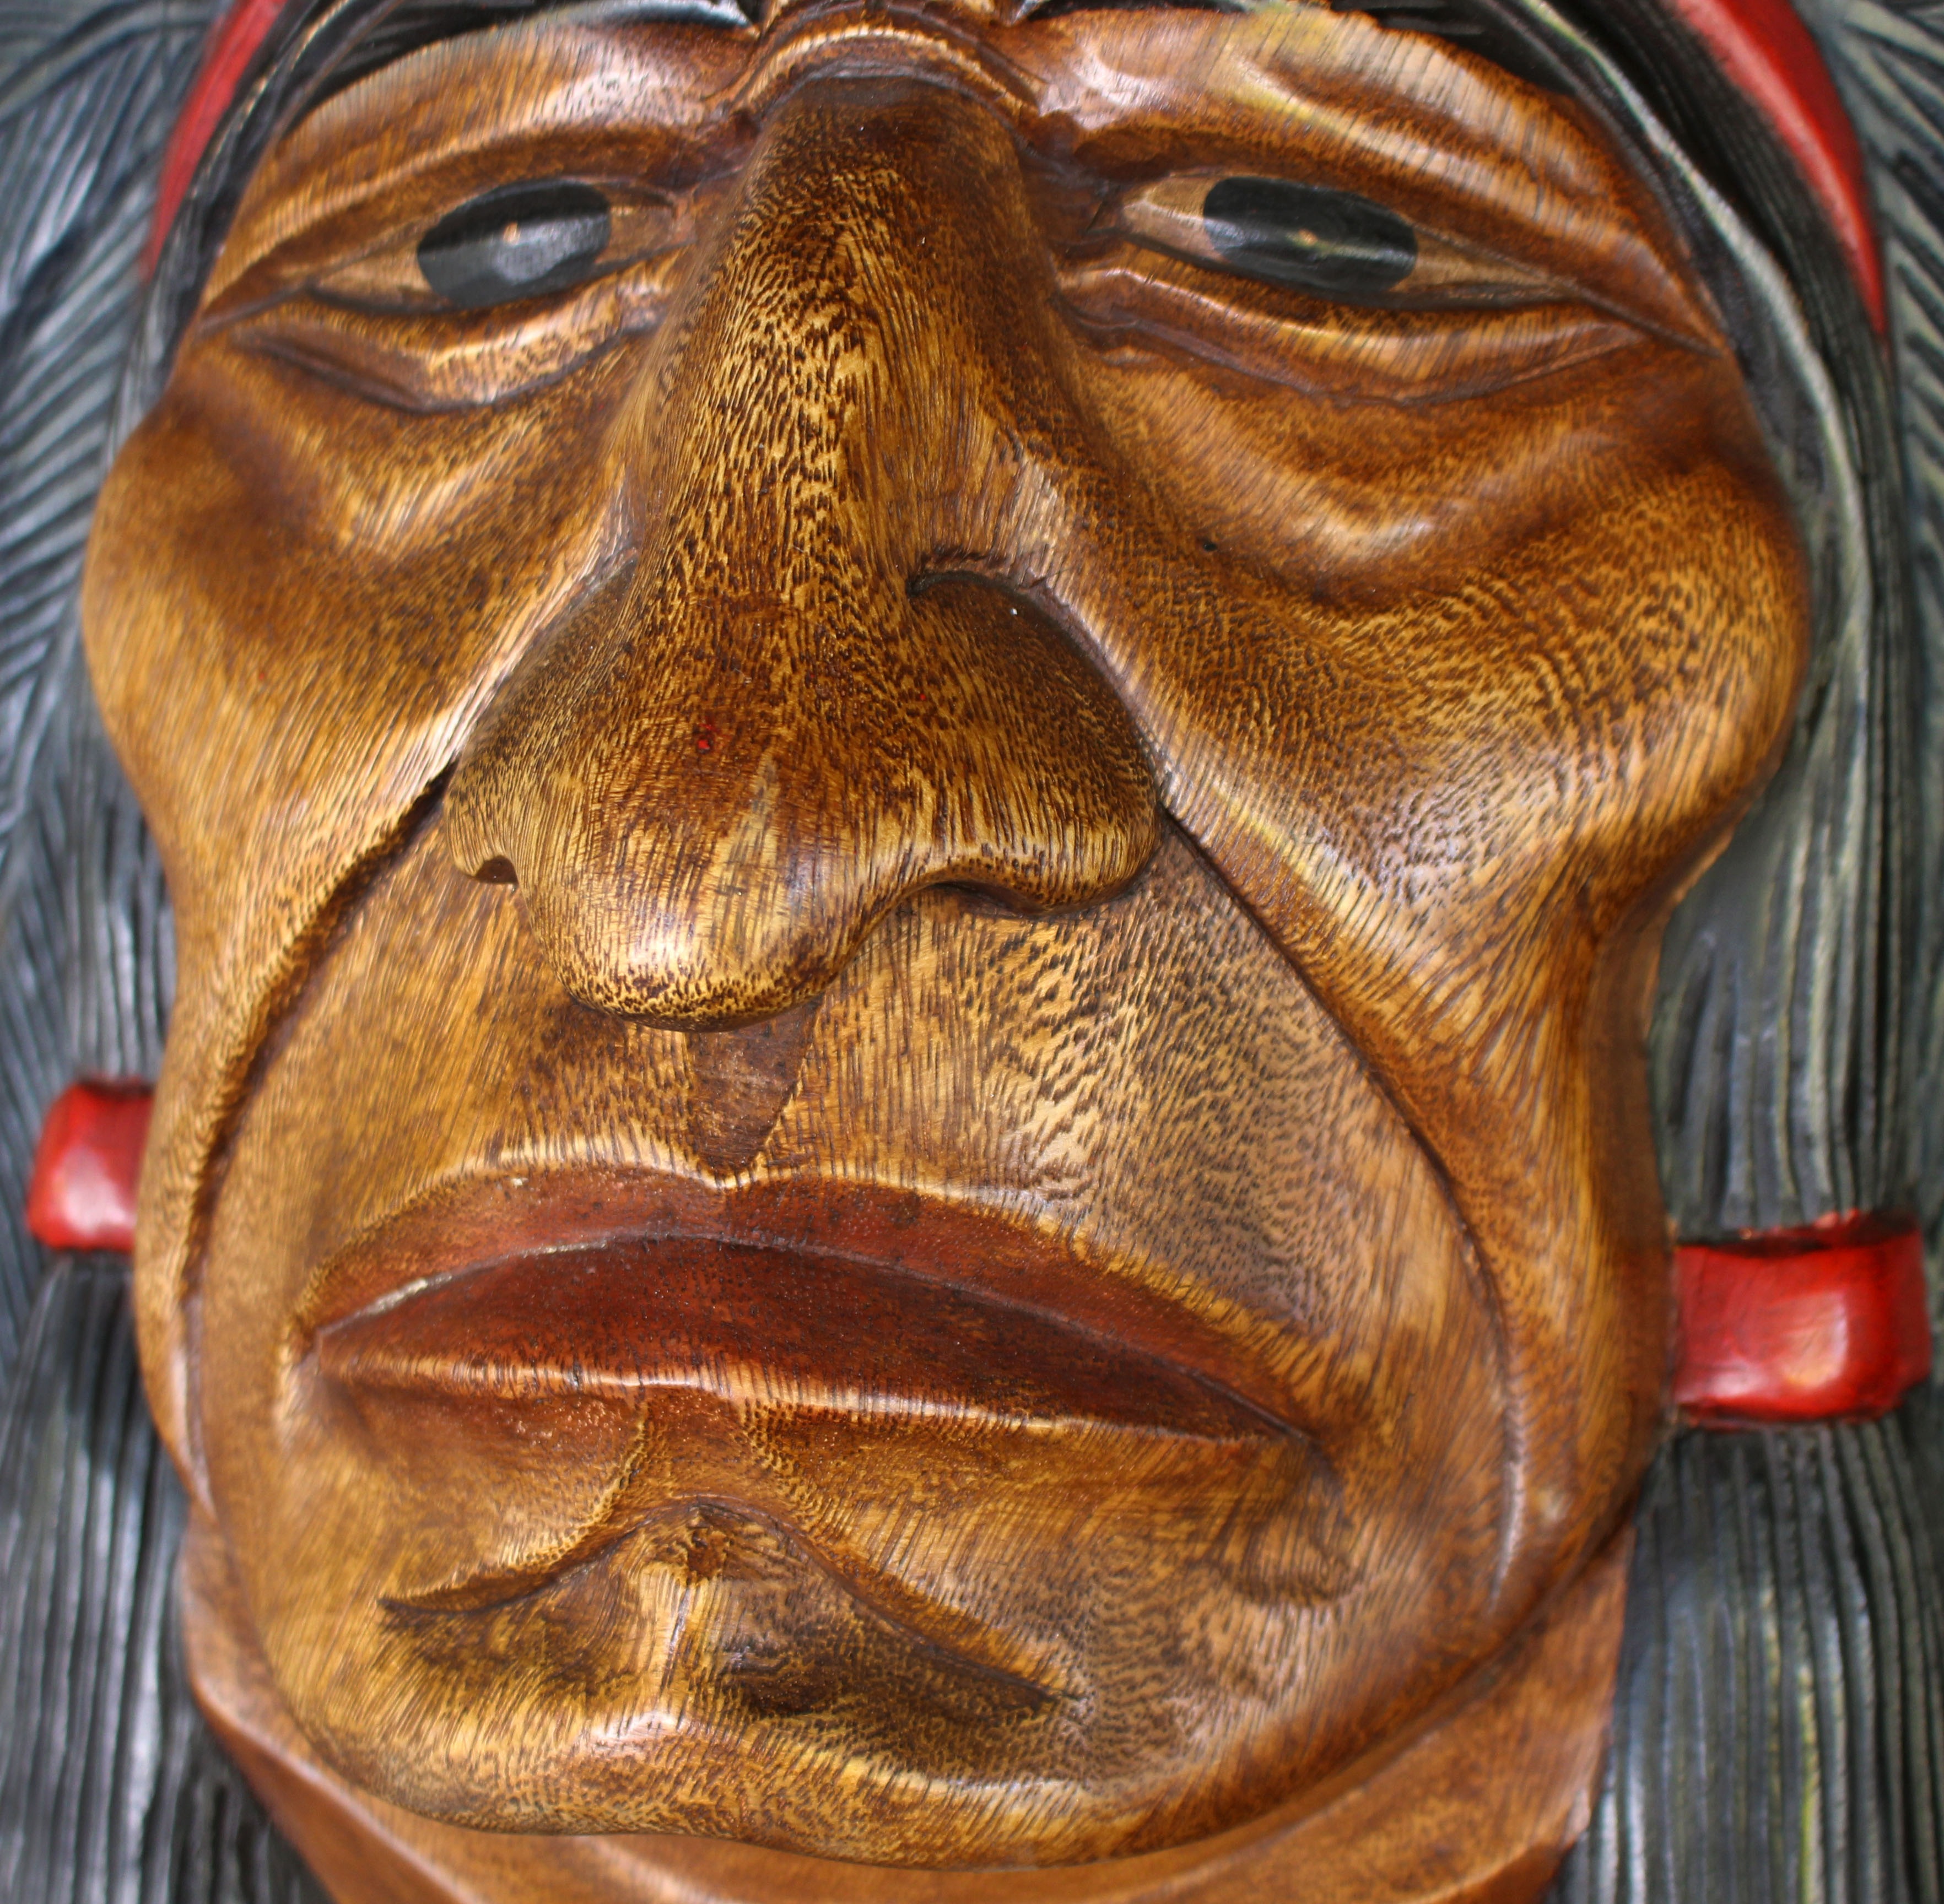
nature, wood, hair, monument, statue, decoration, portrait, red, natural, america, brown, clothing, headgear, braid, ethnic, close up, native, face, sculpture, national, eyes, art, mask, temple, head, lips, culture, carving, costume, indian, tribal, traditional, stern, warrior, genuine, ancient history, american indian, wood face, red indian